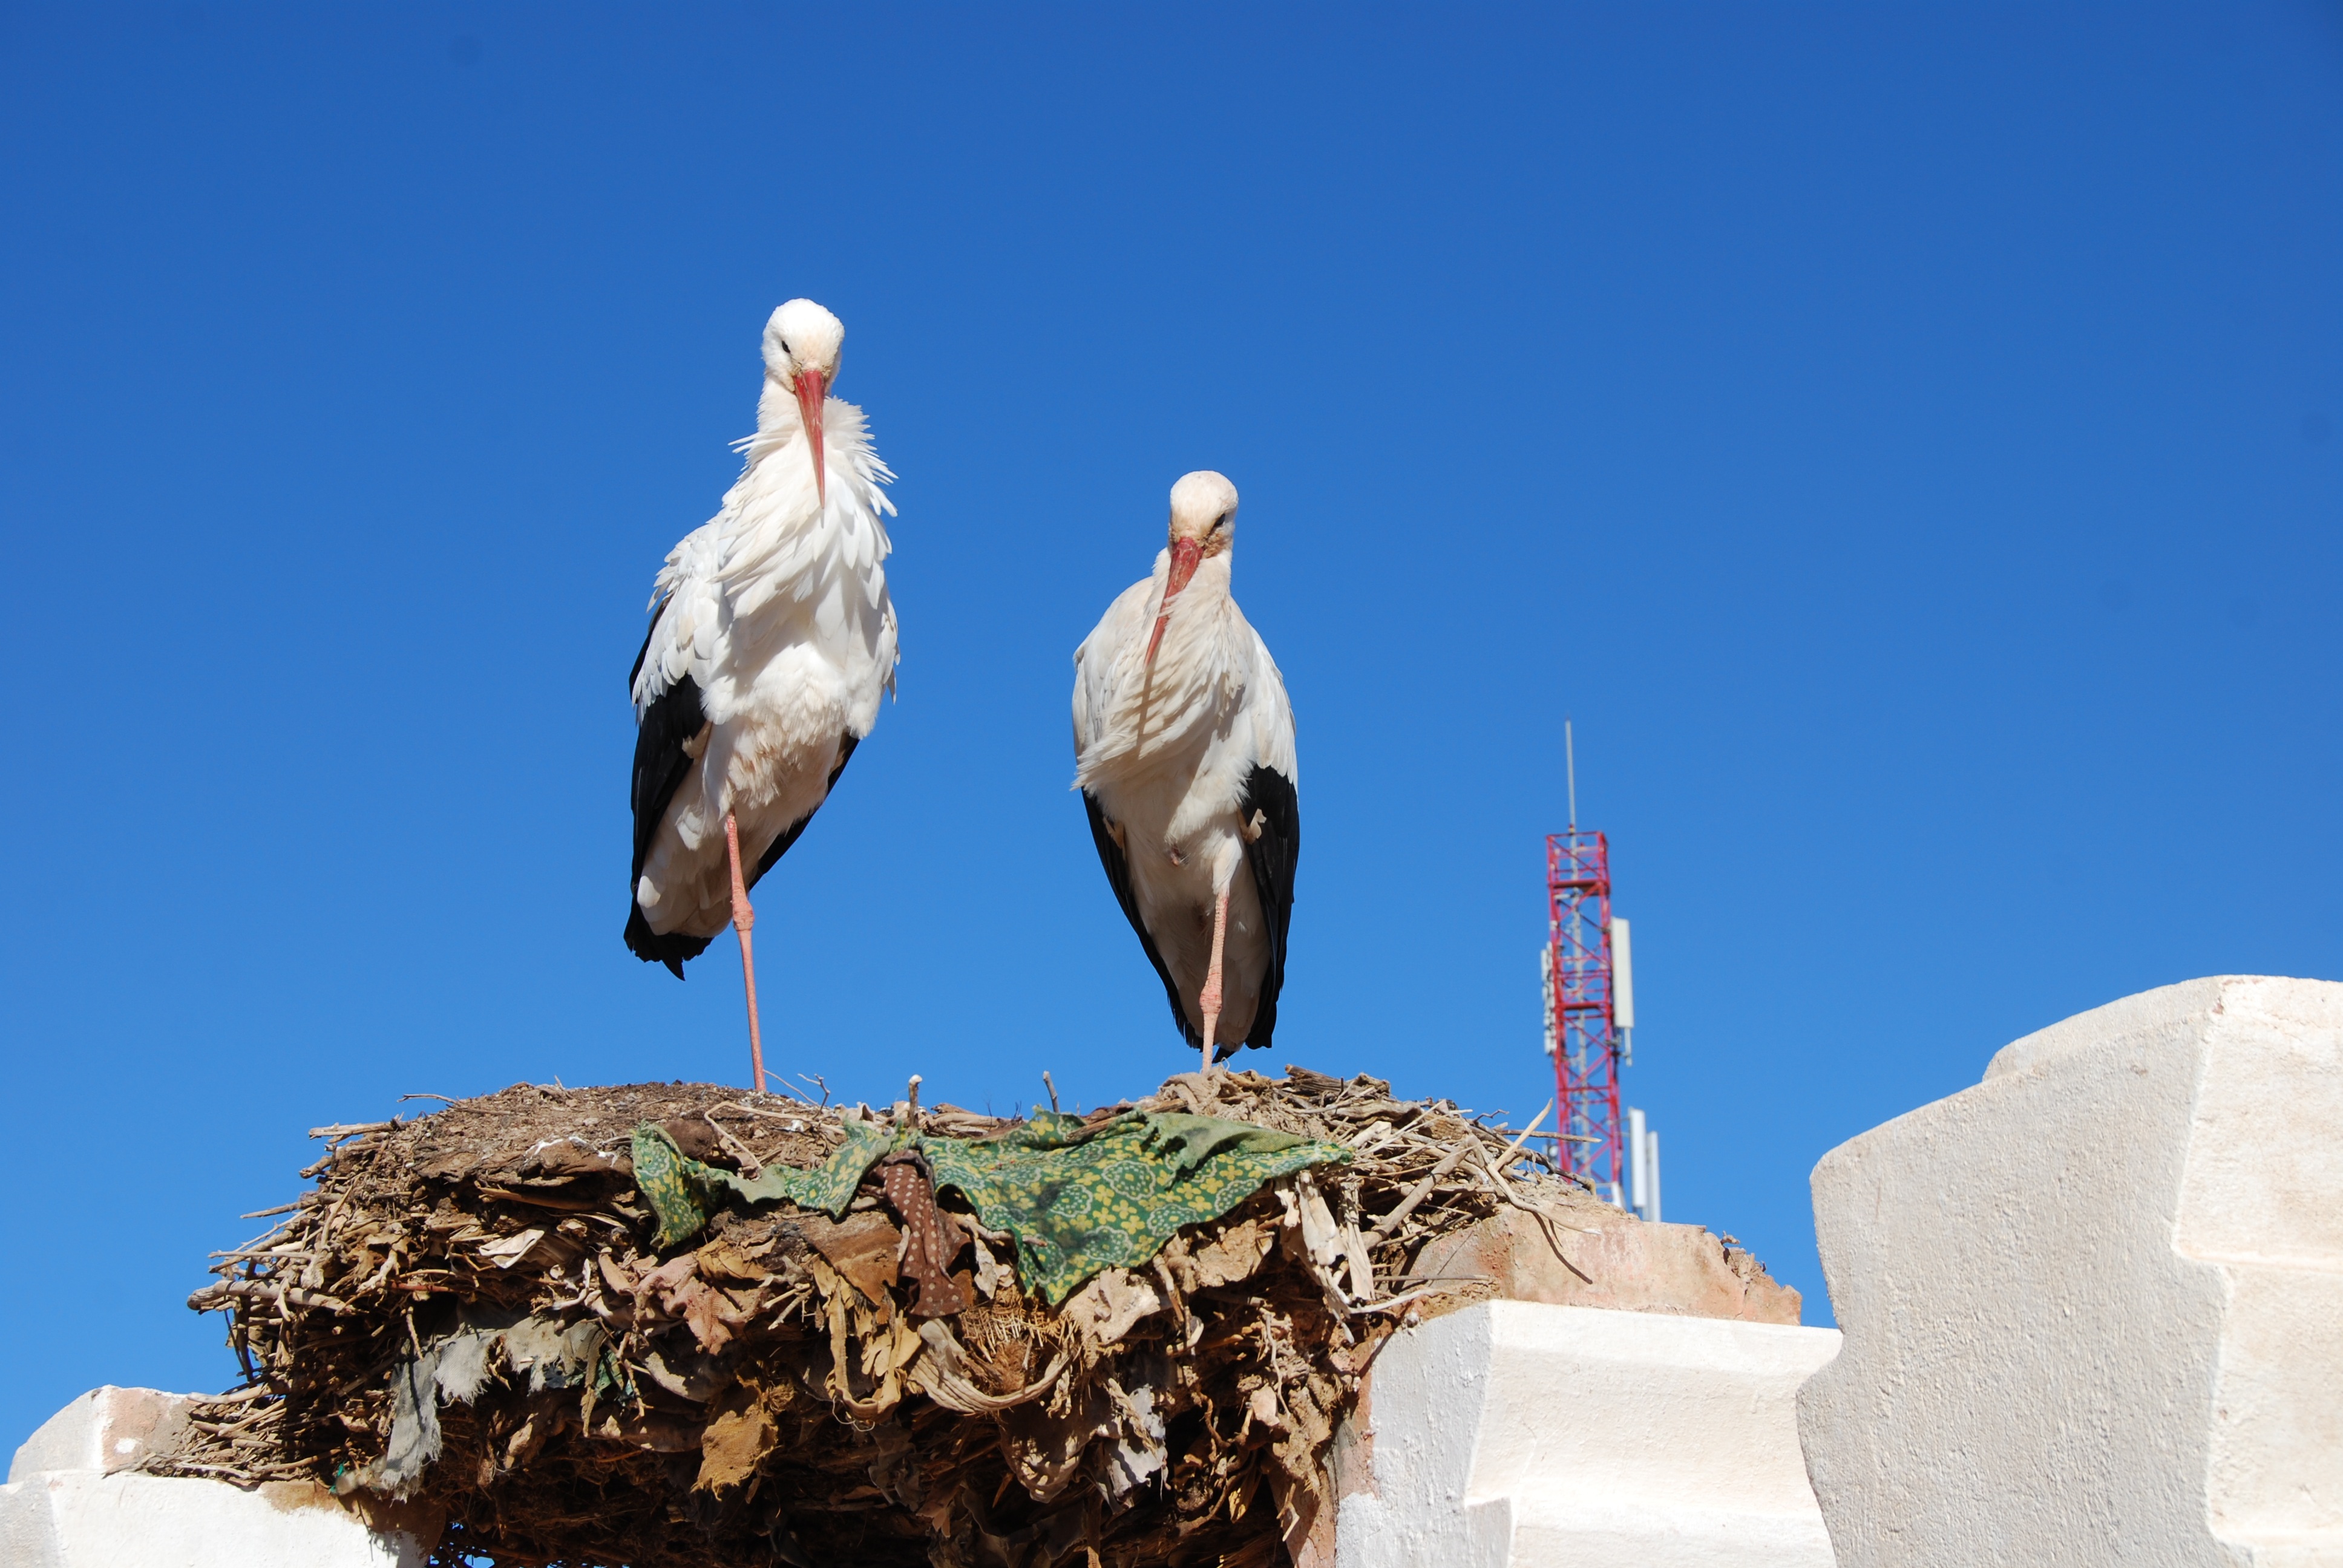
bird, seabird, fauna, stork, birds, feathers, animals, vertebrate, nest, storks